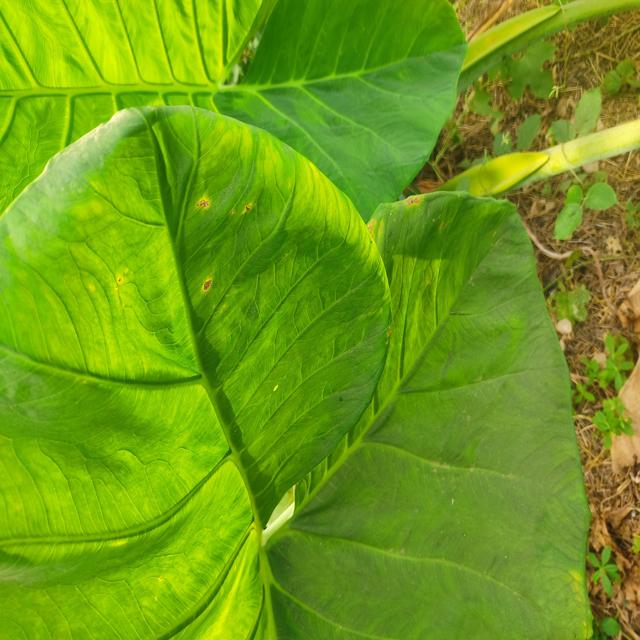
Label: Early_Blight